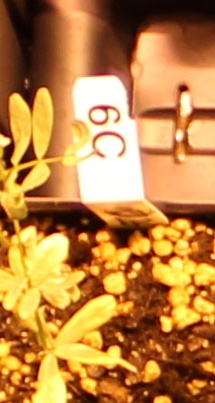
Label: Lentil